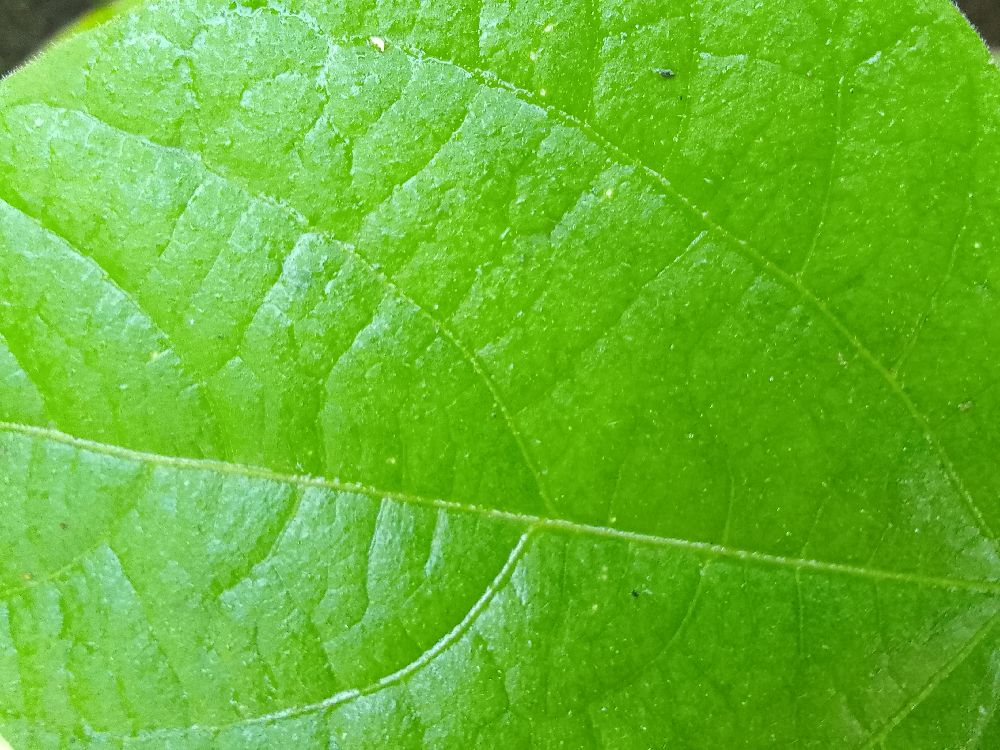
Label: healthy